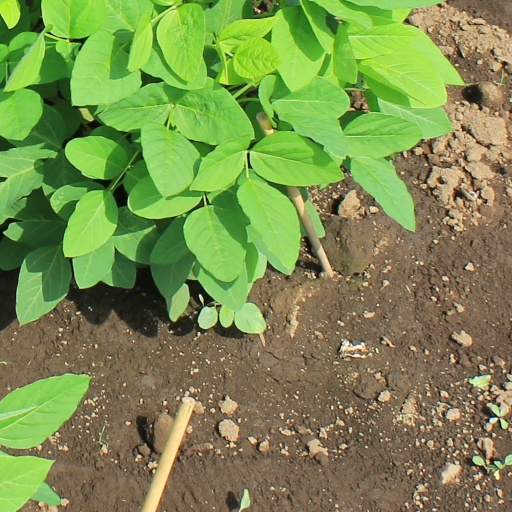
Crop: soybean